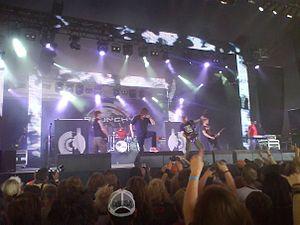
Raunchy est un groupe de heavy metal danois, originaire du Jutland. Les membres évoluent dans un style musical à la croisée des genres initiés par des groupes aussi différents que Fear Factory, Killswitch Engage, Soilwork, Strapping Young Lad ou bien encore Paradise Lost.